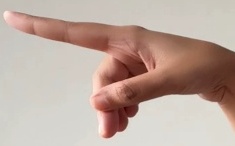
ASL sign: P